Pattern 1796 light cavalry sabre

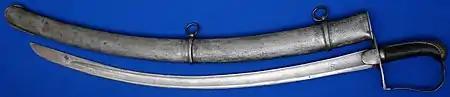
An officer's 1796 Pattern Light Cavalry fighting sabre - belonging to William Tomkinson of the 16th Light Dragoons; the sword shows evidence of having been ground down in the quarter of the blade nearest the point - possibly due to damage to the edge - it no longer exhibits the increase in blade width near to the point

The British sword is similar to some tulwars in the widening of the blade near the tip, which is gradual and does not incorporate a step (latchet) as is found in the yelman of the Turkish kilij. This similarity prompted some Indian armourers to re-hilt old 1796 pattern blades as tulwars later in the 19th century.